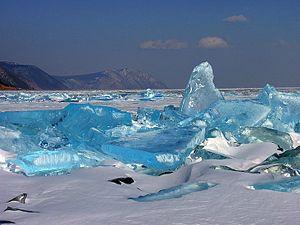
Le lac Baïkal est un lac situé dans le sud de la Sibérie, en Russie orientale. Il constitue la plus grande réserve d'eau douce liquide à la surface de la Terre. La transparence de ses eaux permet une visibilité parfaite jusqu'à 40 mètres de profondeur. Il est parfois surnommé la « Perle de Sibérie ». Pour ses premiers habitants, les différents peuples turcs et mongols, le lac était une mer sacrée, Baïkal provenant du turc Bay Köl